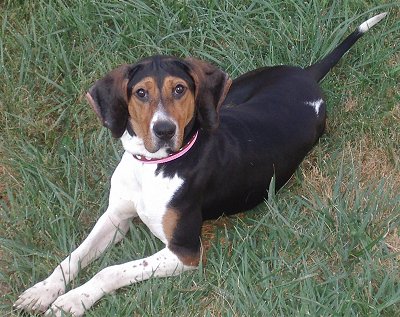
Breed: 223-n000074-English_foxhound